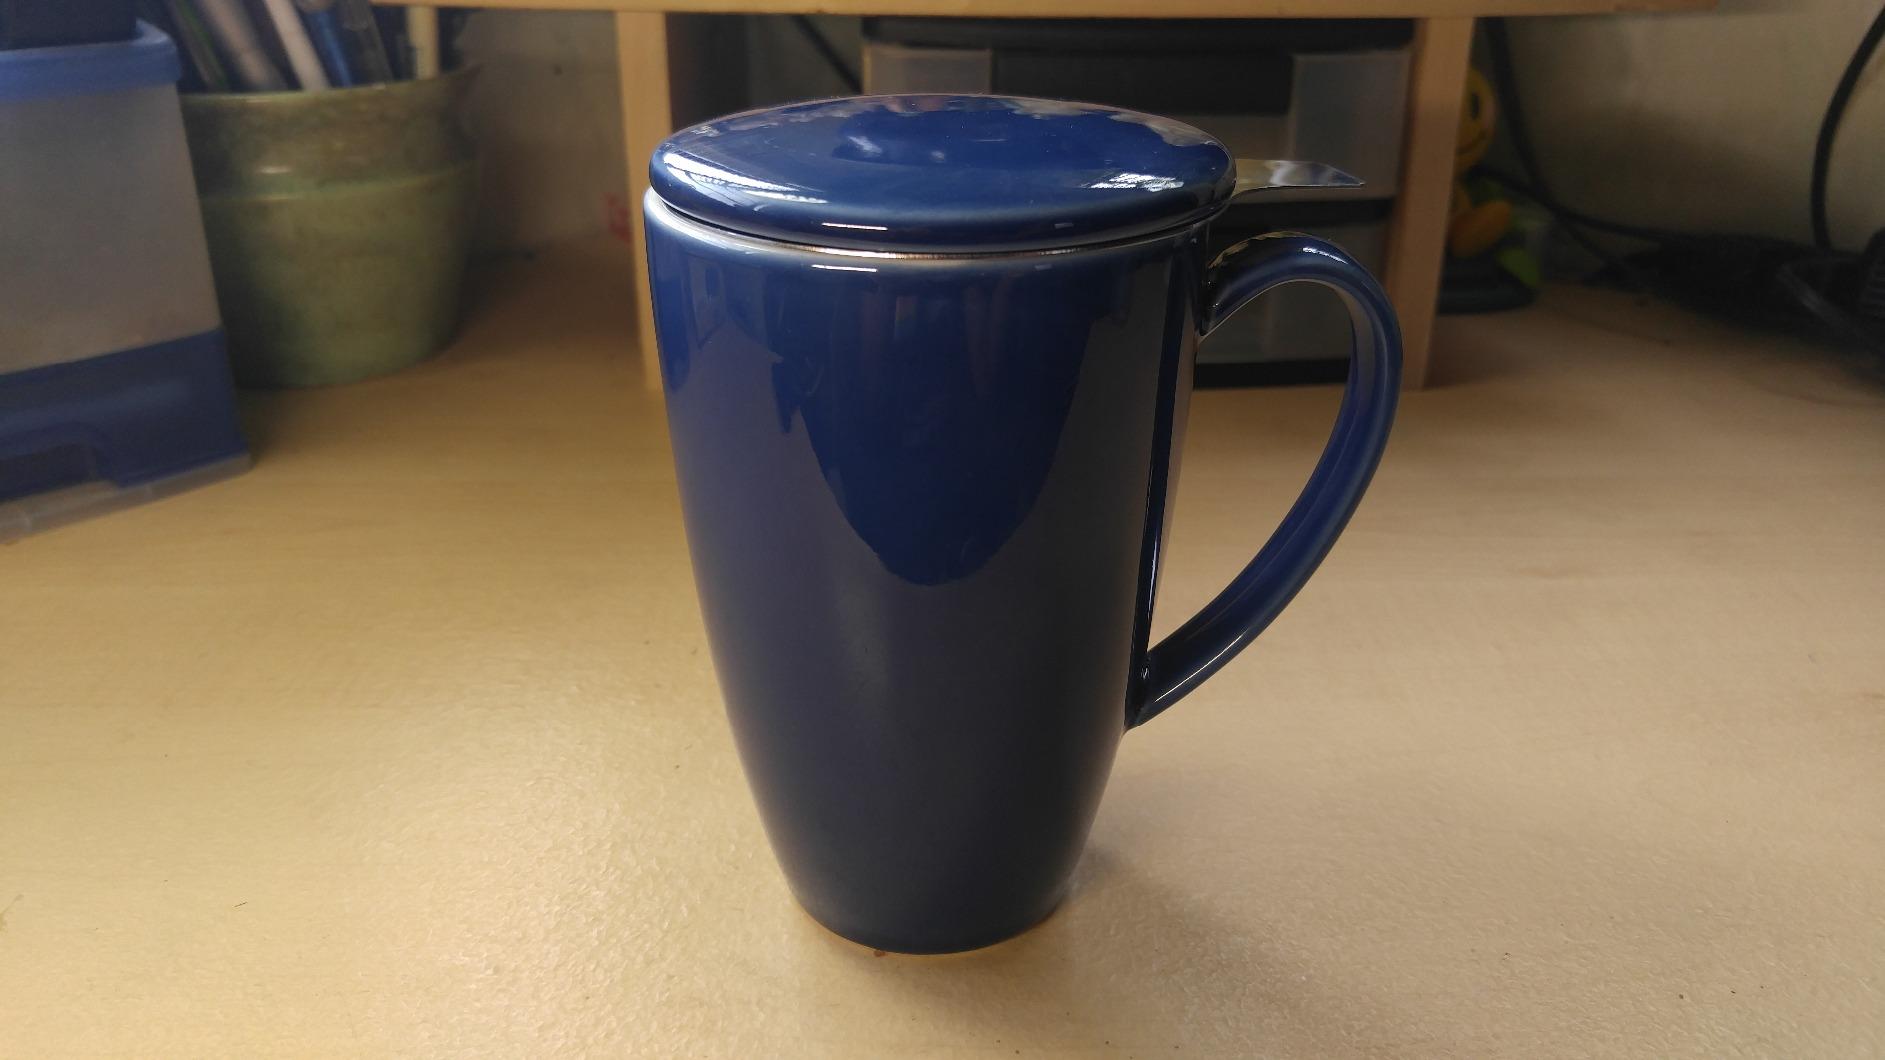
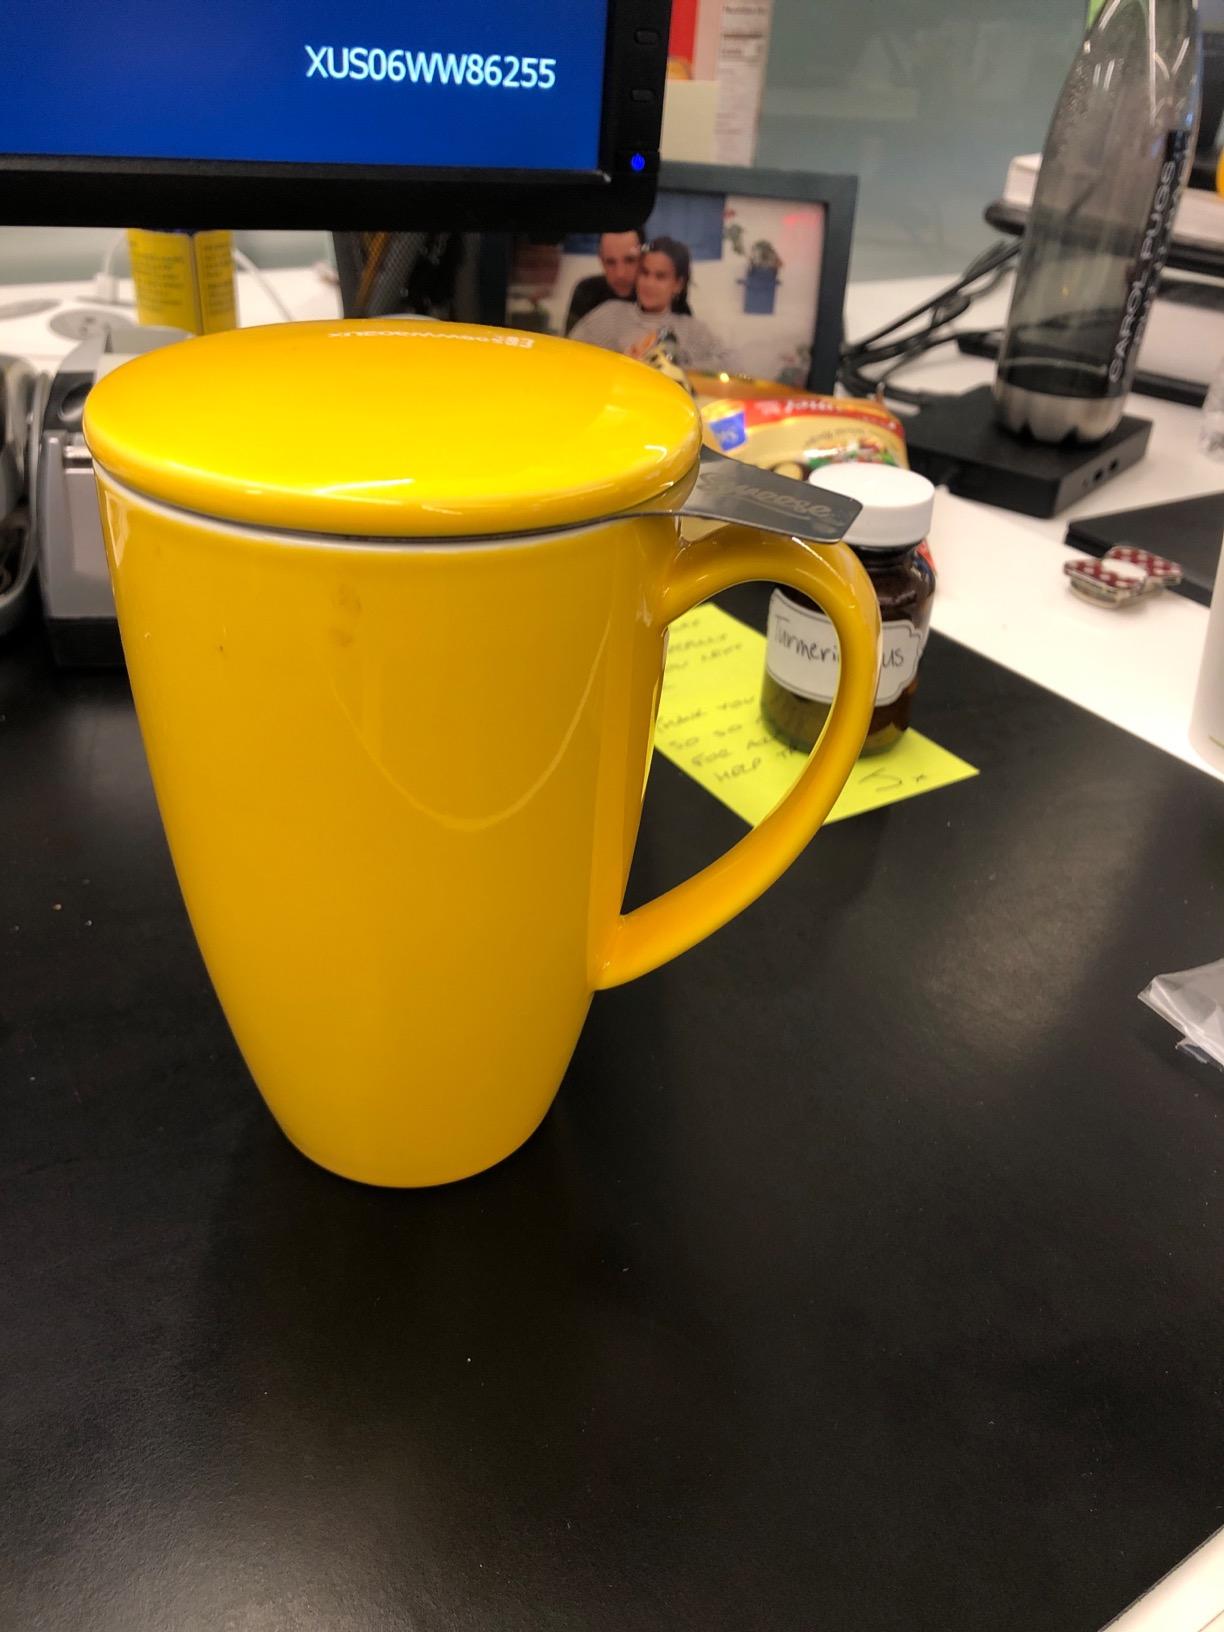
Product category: items_mug
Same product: no